Future Combat Systems Manned Ground Vehicles

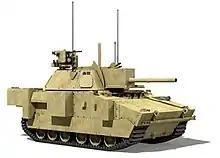
XM1204 non-line-of-sight mortar (NLOS-M)

The XM1203 non-line-of-sight cannon (NLOS-C) was a 155 mm self-propelled howitzer to succeed the M109 howitzer. This was the lead vehicle effort, and most far along when the program was terminated in 2009. The NLOS-C used technology from the canceled XM2001 Crusader project.